Michael Andretti's Indy Car Challenge

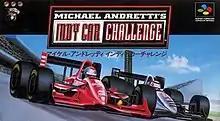
Japanese cover art

is an arcade-style racing video game that is sponsored by Michael Andretti. It was released exclusively for the SNES in North America and Japan.